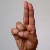
The image shows a hand gesture representing the letter 'U' in Indian Sign Language.